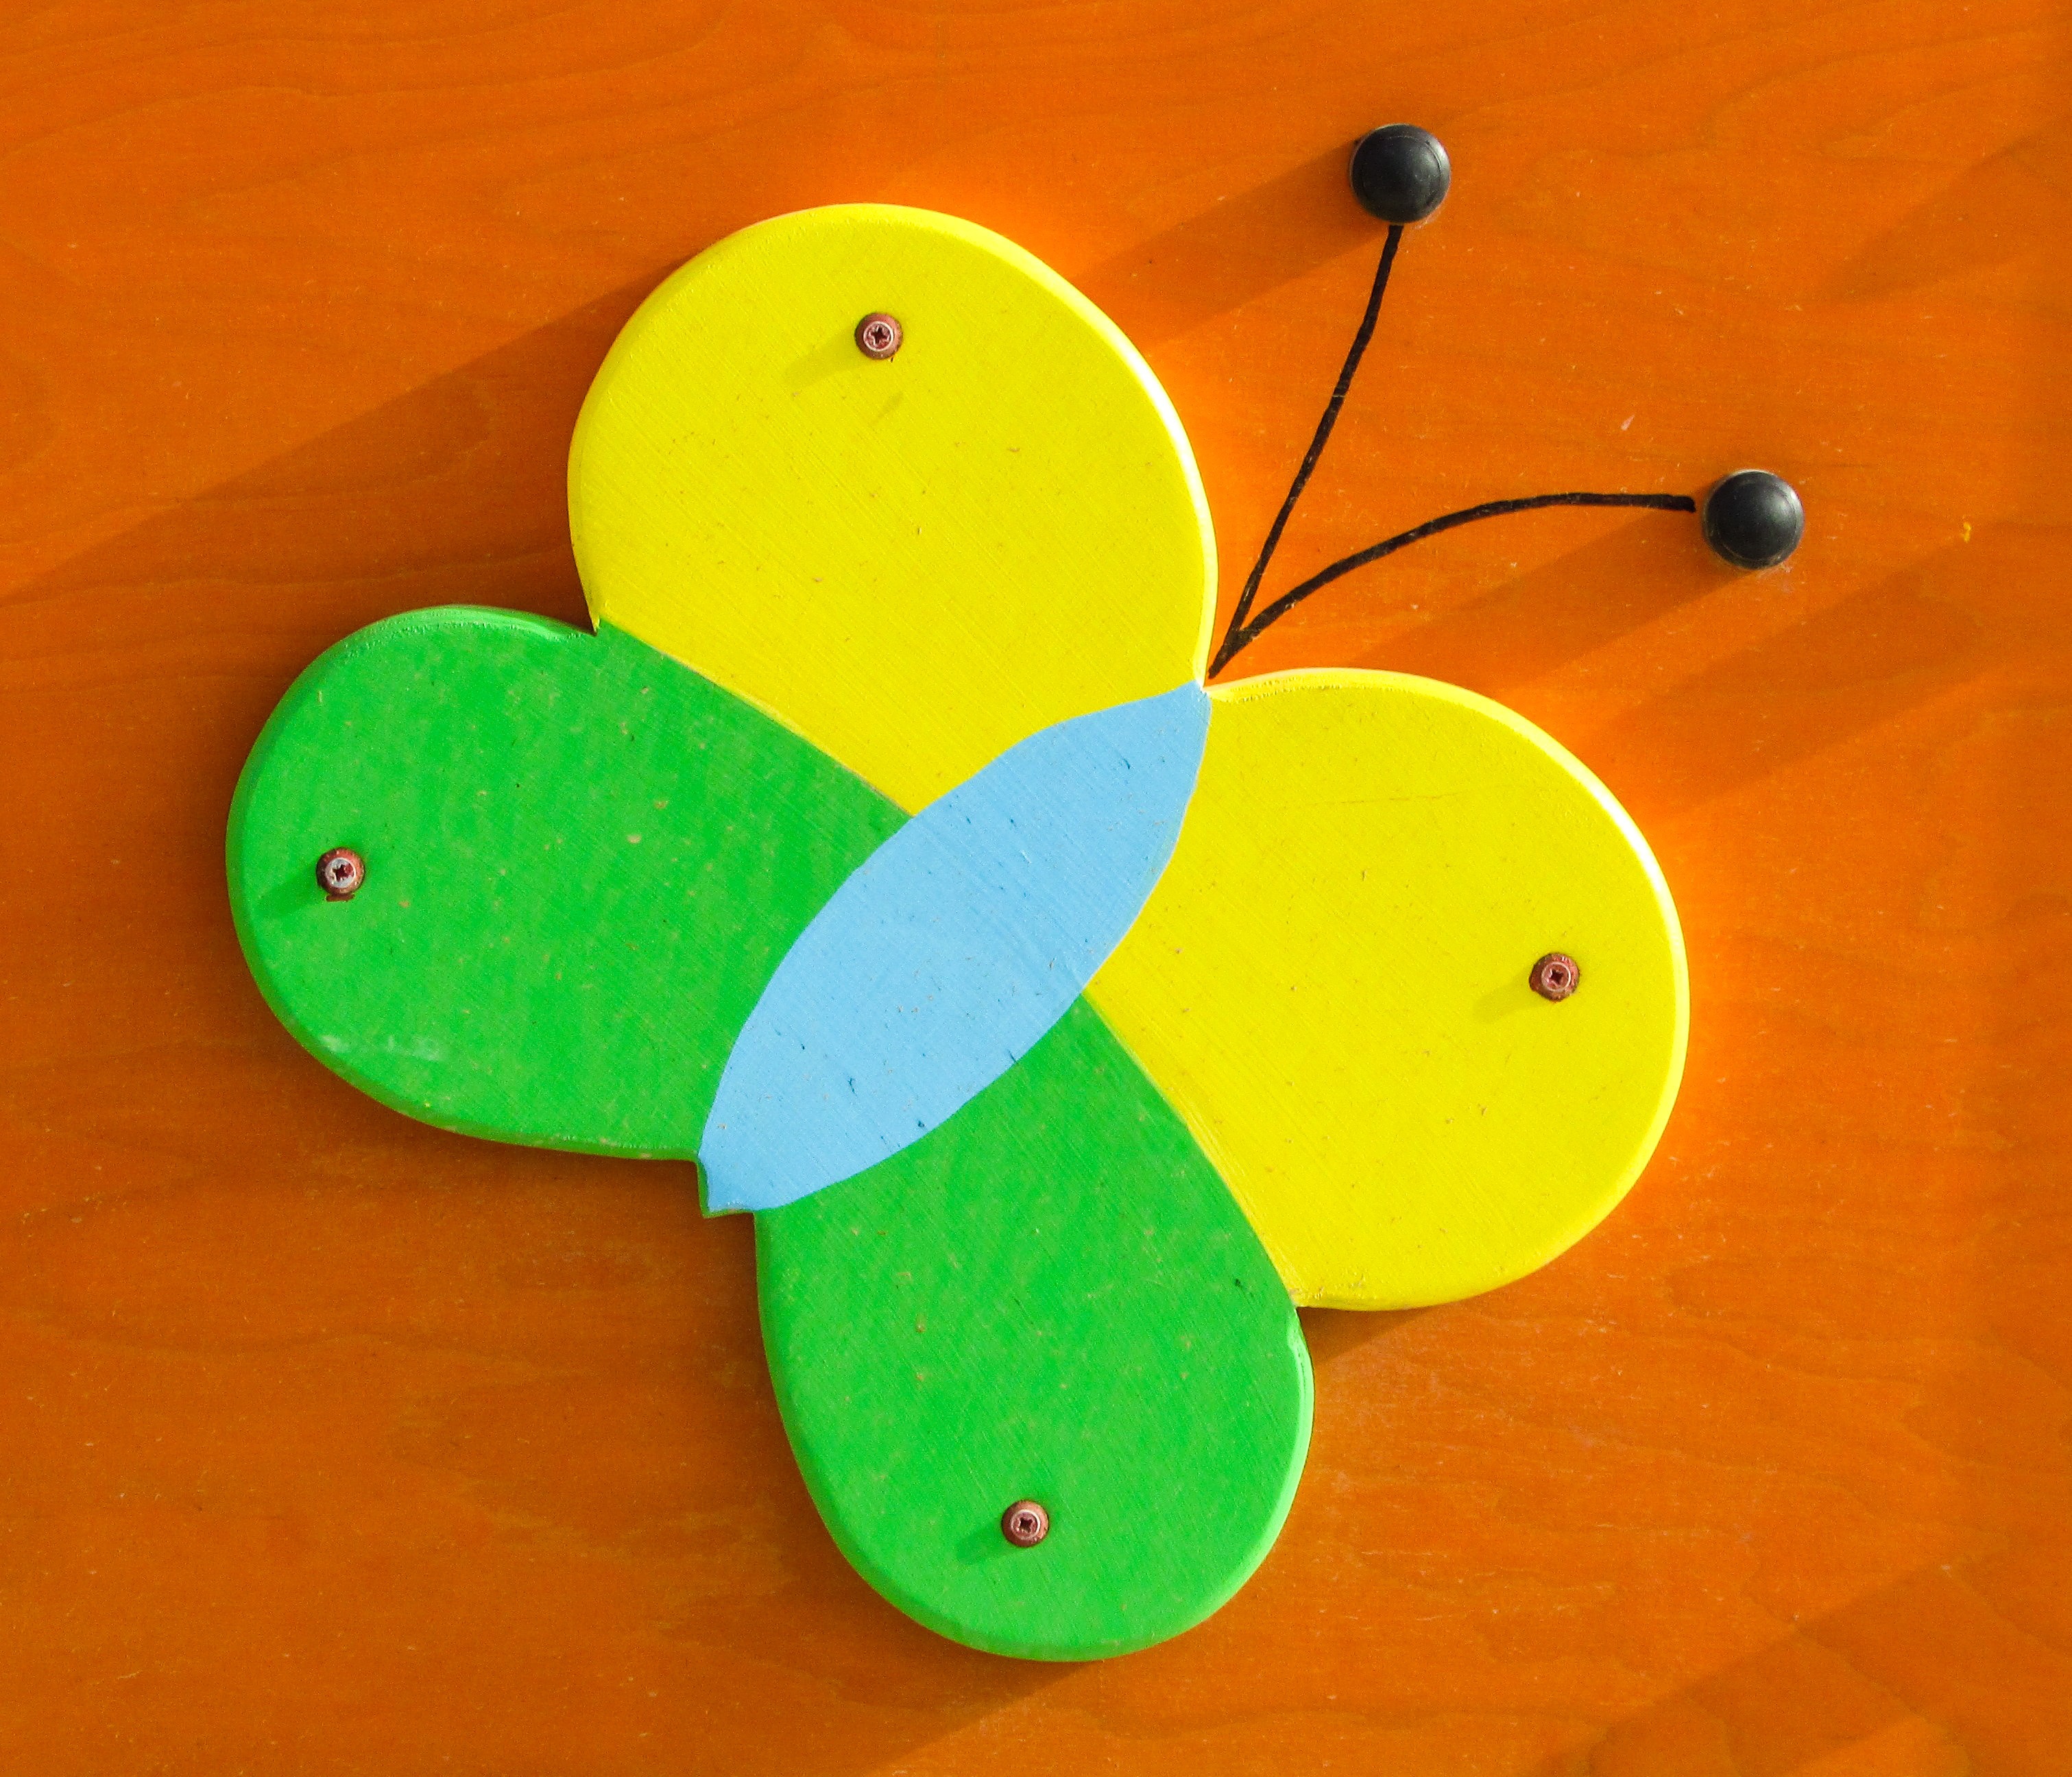
flower, green, butterfly, colorful, yellow, toy, material, circle, textile, art, playground, decorative, wooden, colours, stuffed toy